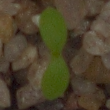
Label: scentless_mayweed